Kids from Shaolin

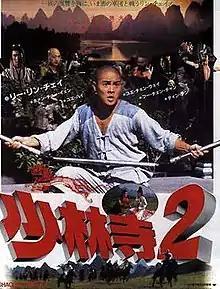
Japanese poster

Kids from Shaolin, also known as Shaolin Temple 2: Kids from Shaolin, is a 1984 kung fu comedy film directed by Chang Hsin-yen. A Hong Kong-Chinese co-production, it stars Jet Li, Yu Chenghui, Yu Hai and Ding Lan from the original 1982 "Shaolin Temple" film, which is also directed by Chang. However, the plot has no relation to the first film, and "Kids from Shaolin" is a sequel to the original in name only. Like "Shaolin Temple", the plot of "Kids From Shaolin" combines martial arts, comedy and romance elements.